1998 FA Charity Shield

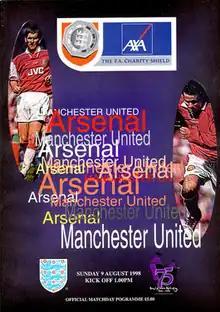
The match programme cover

The 1998 Football Association Charity Shield (also known as The AXA FA Charity Shield for sponsorship reasons) was the 76th FA Charity Shield, an annual English football match organised by The Football Association and played between the winners of the previous season's Premier League and FA Cup competitions. It was contested on 9 August 1998 by Arsenal – who won a league and FA Cup double the previous season – and Manchester United – who finished as runners-up in the league. Watched by a crowd of 67,342 at Wembley Stadium in London, Arsenal won the match 3–0.